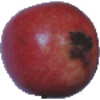
Label: pomegranate